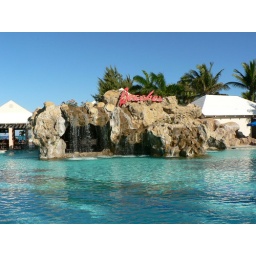
Our pool with Arizona's bar and grill behind. You could get a table right under the waterfall.